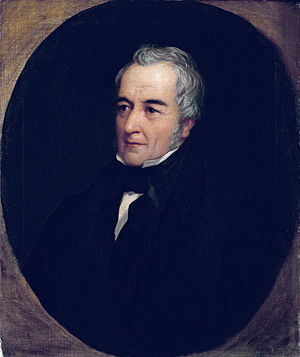
Edward Hawke
Edward Hawke var en engelsk vandkolorist. Han var det fjerde overlevende børn og yngste søn af Napoelonic-æra søofficer William Locker. Han blev opkaldt efter sin fars protektor admiral Edward Hawke.